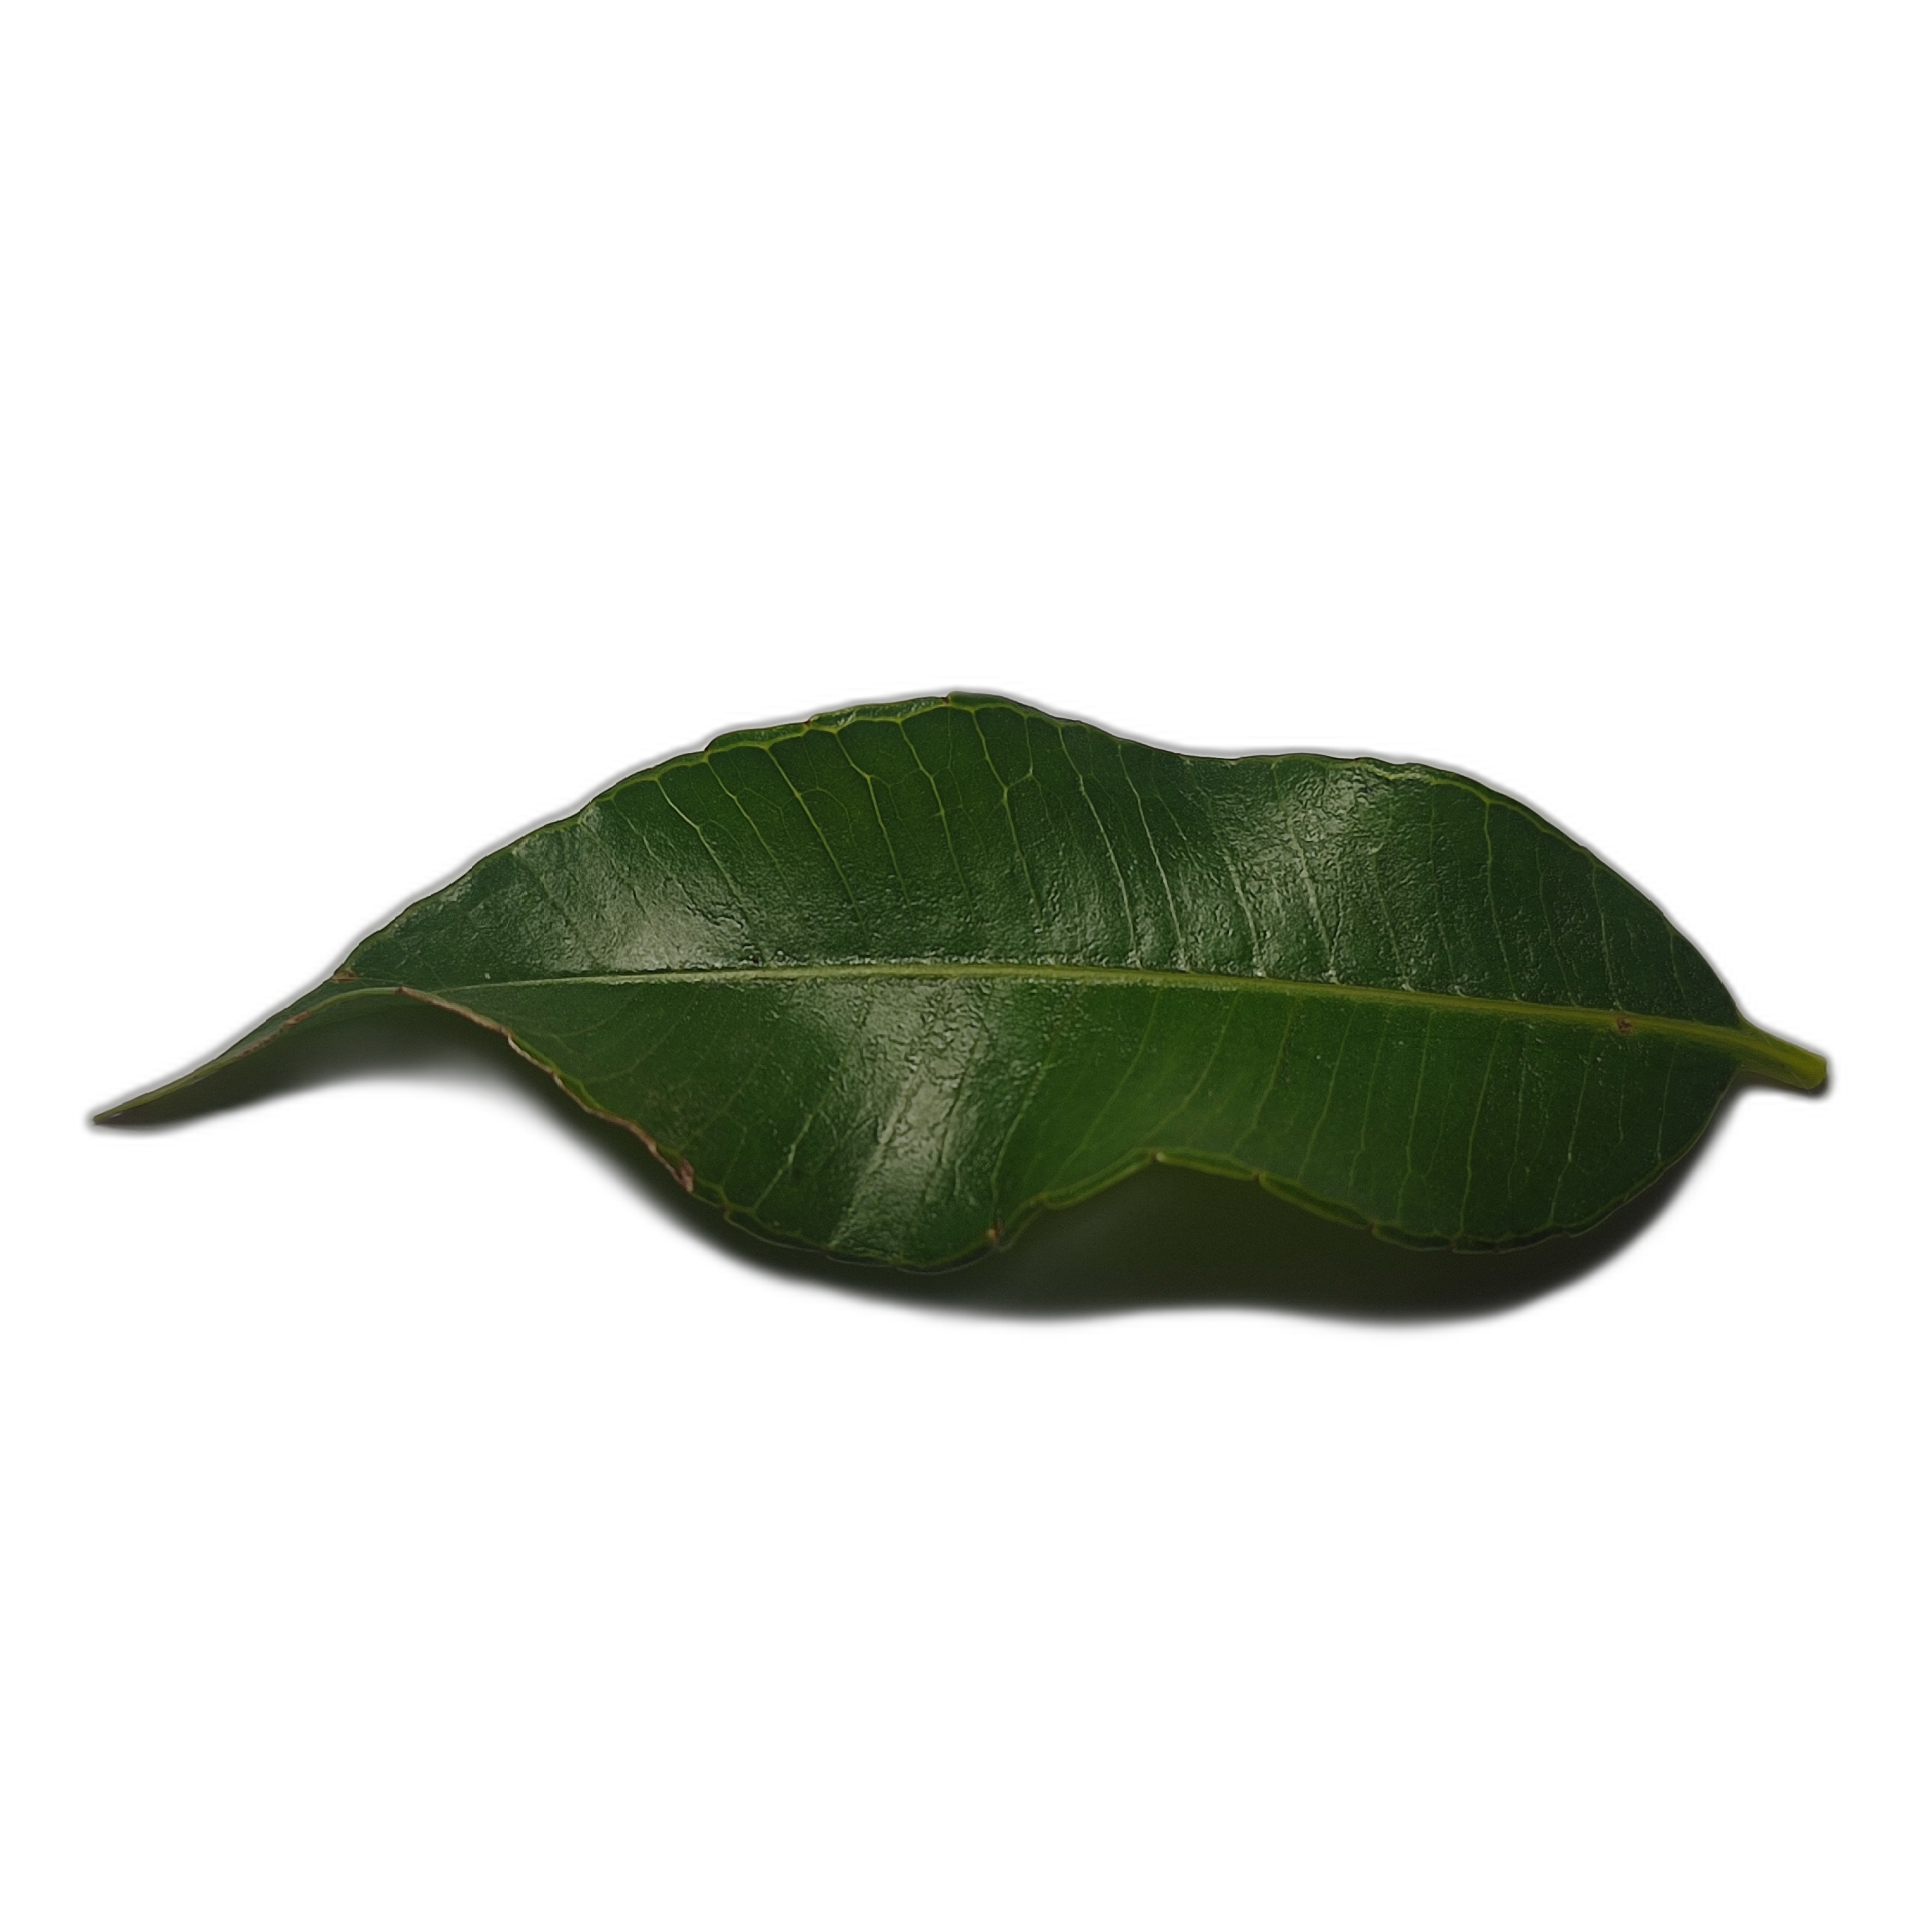
Label: healthy